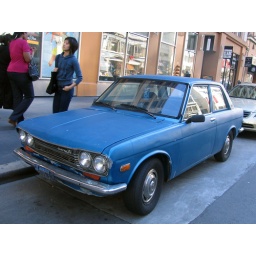
The cute girl in the background matches!